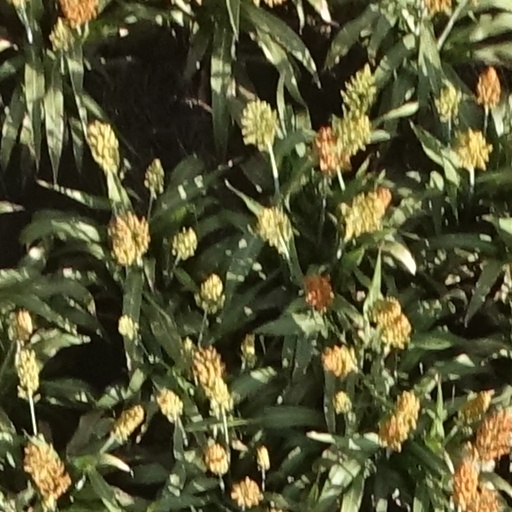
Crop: sorghum